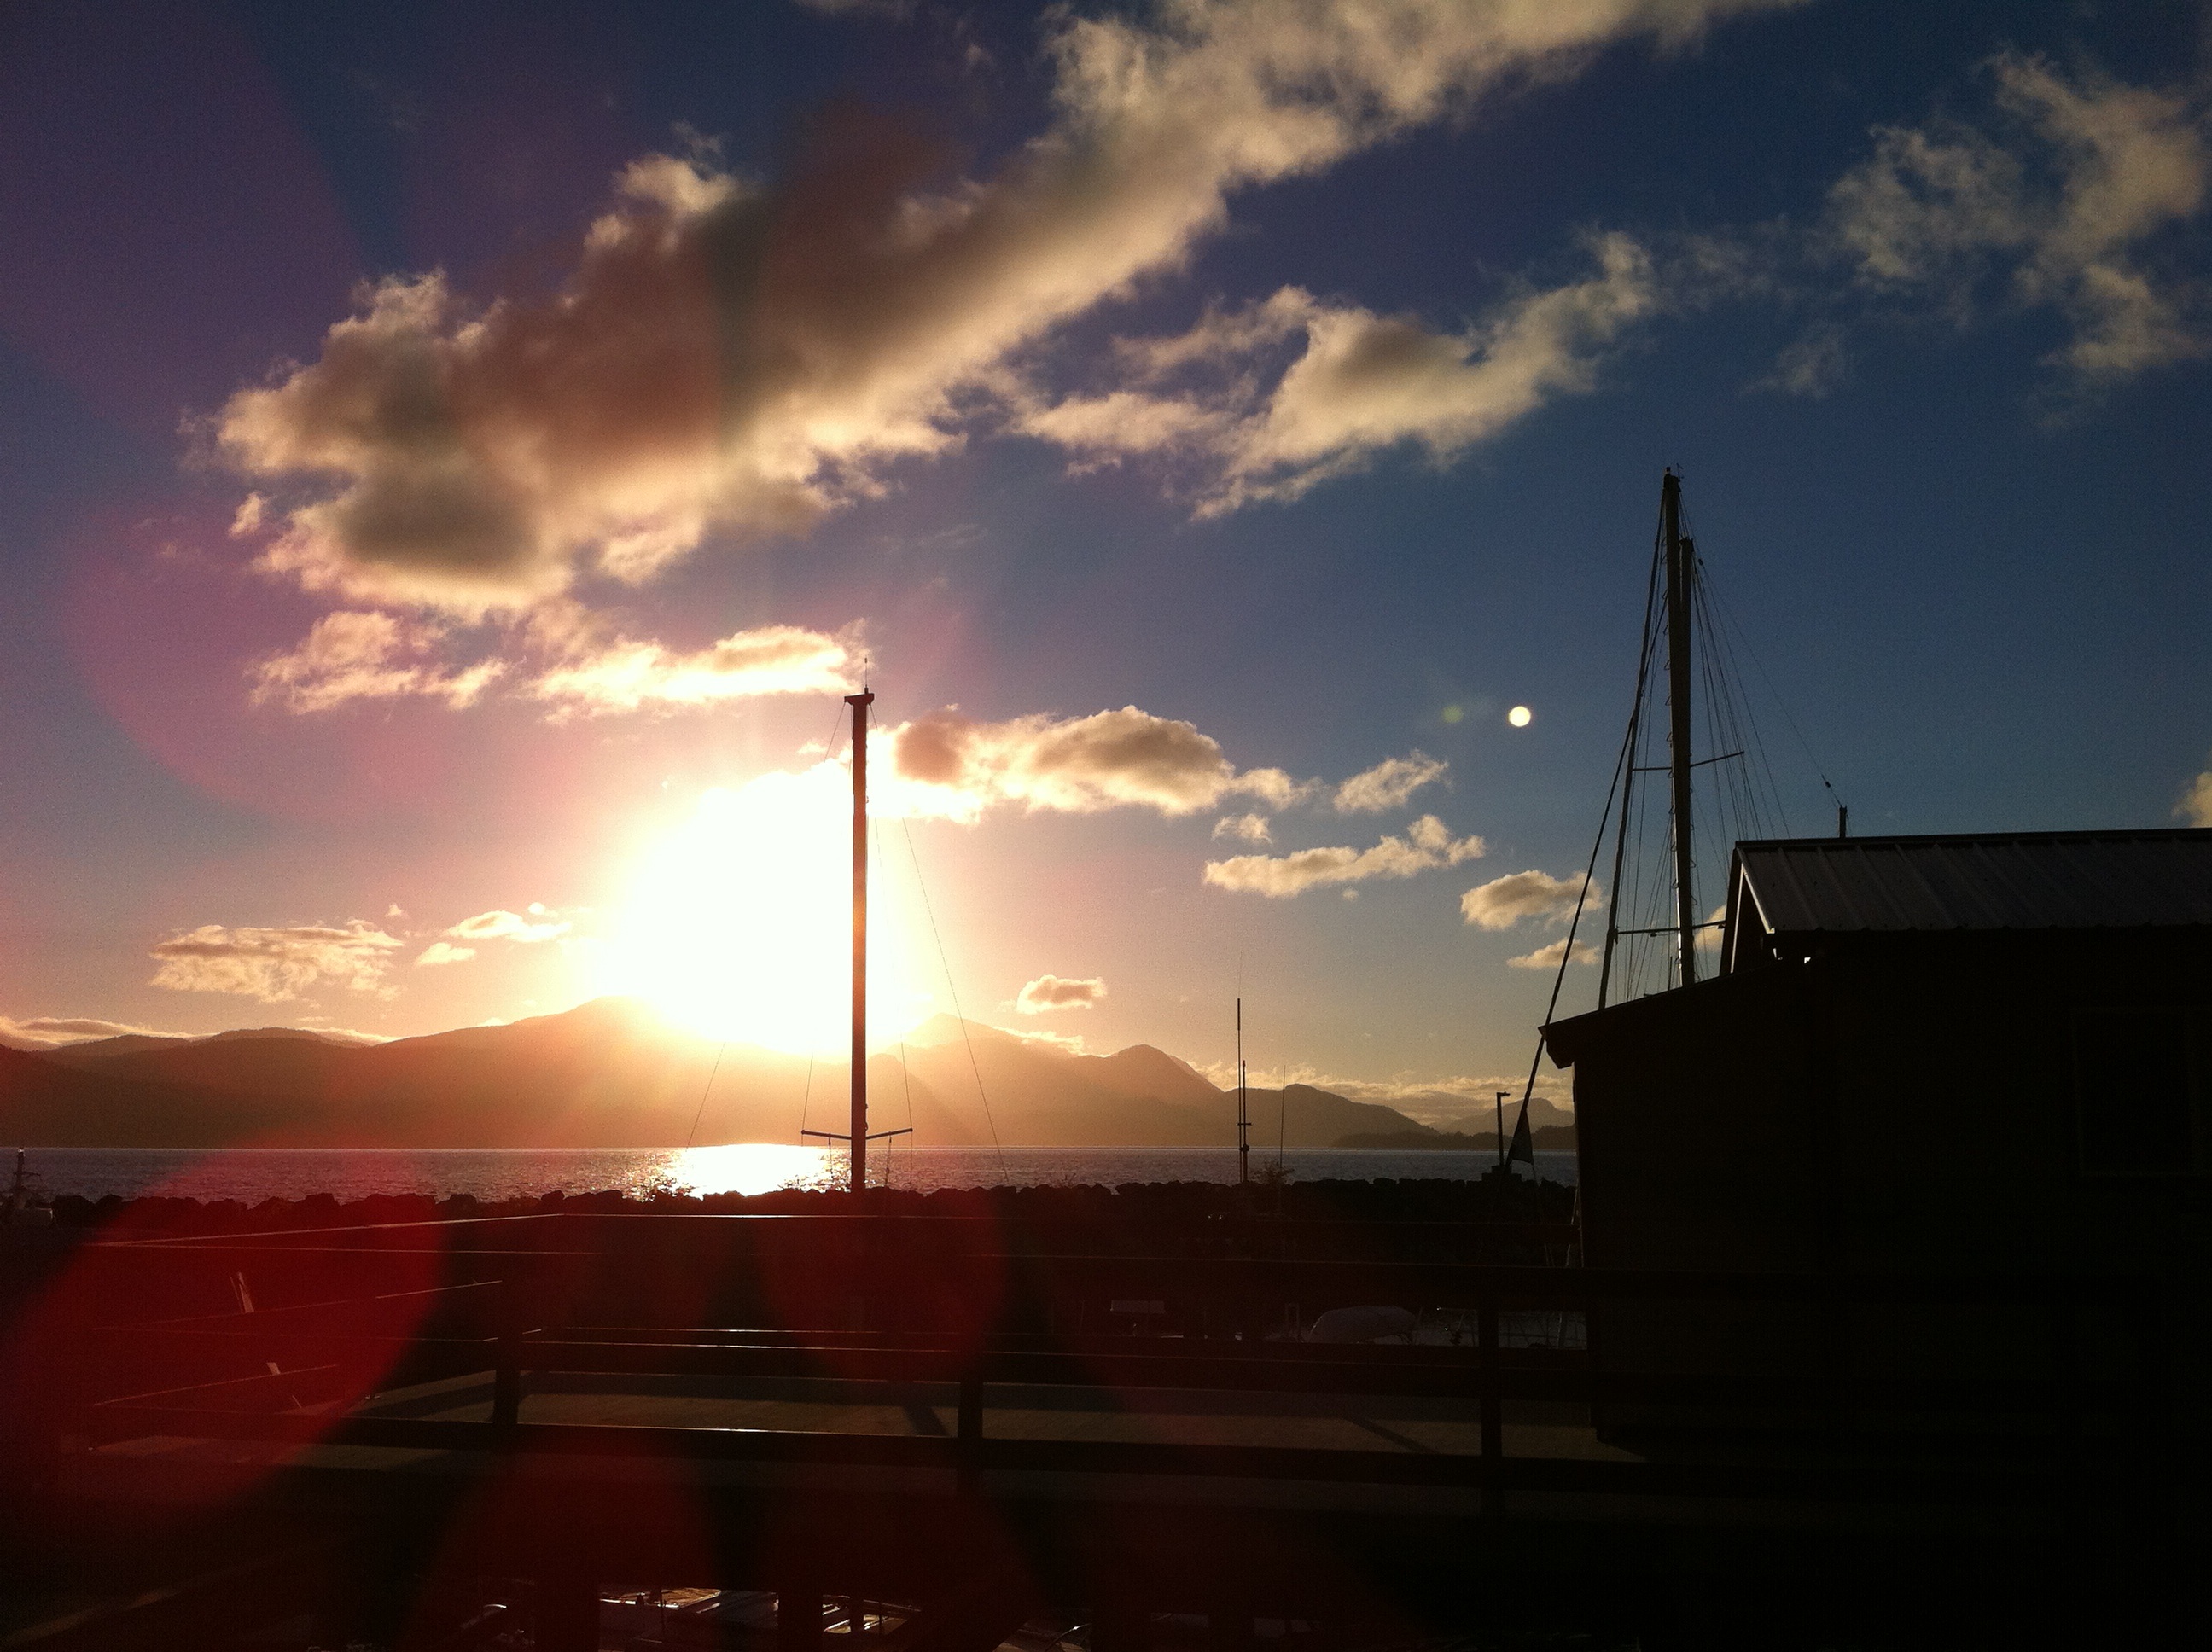
landscape, sea, water, nature, ocean, horizon, light, cloud, sky, sun, sunrise, sunset, sunlight, morning, dawn, dusk, evening, scenic, tourism, outdoors, west, clouds, canada, afterglow, pacific ocean, british columbia, vancouver island, sayward